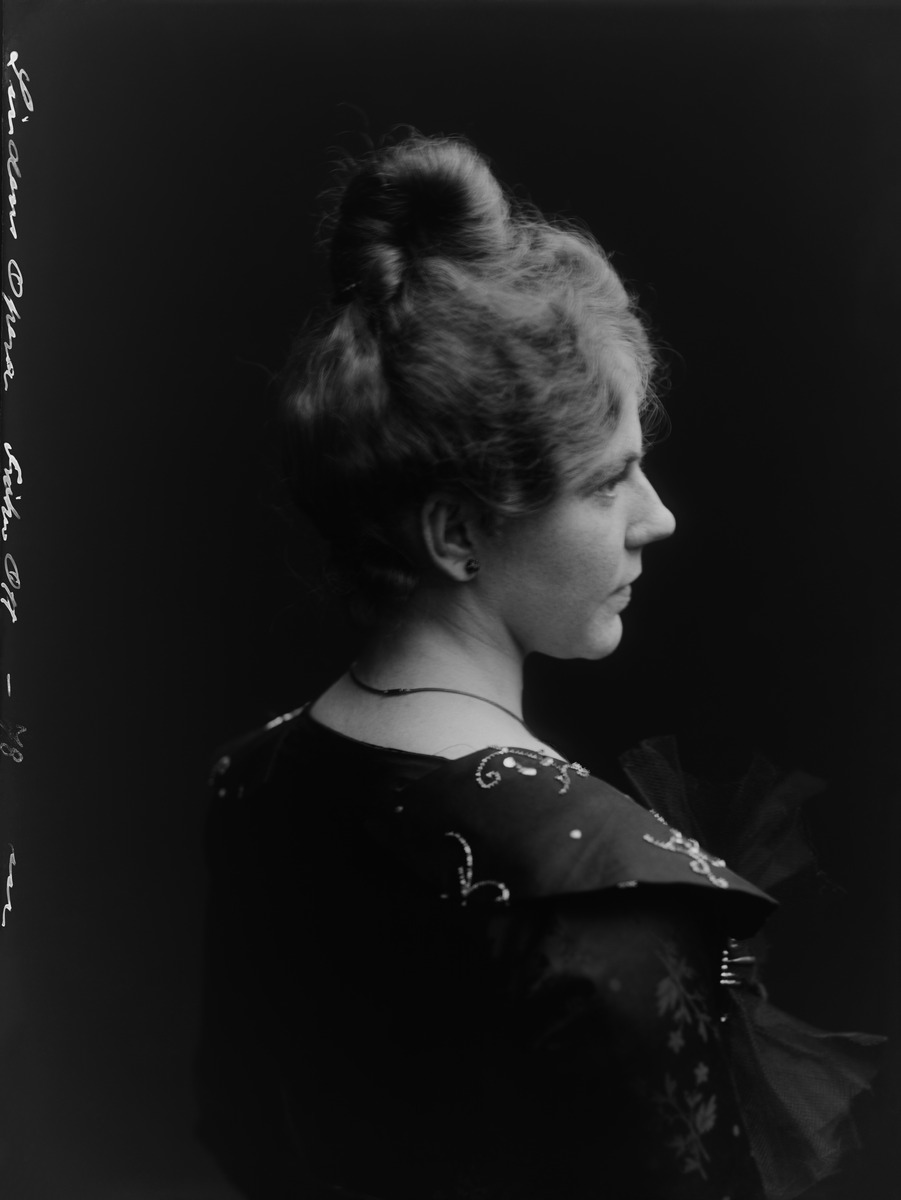
Lindenin ooppera
sisällön kuvaus: Lindenin ooppera. Neiti Ott. mustavalkoinen
Kuvaaja: Nyblin, Daniel, valokuvaaja
Ajankohta: kuvausaika 1910-luku
Aiheet: Ott, naiset, kampaukset, naisten vaatteet, ooppera, laulajat, näyttämötaiteilijat